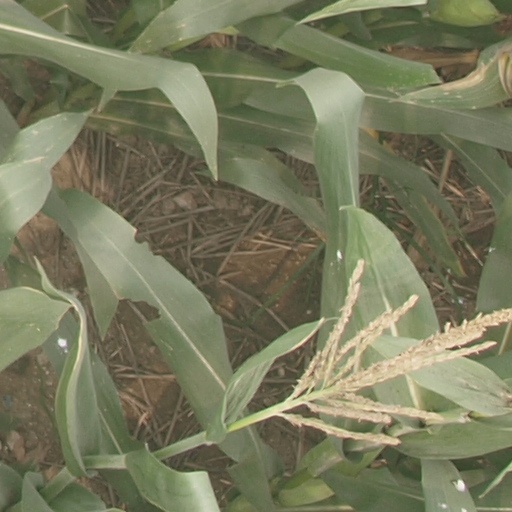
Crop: maize; corn